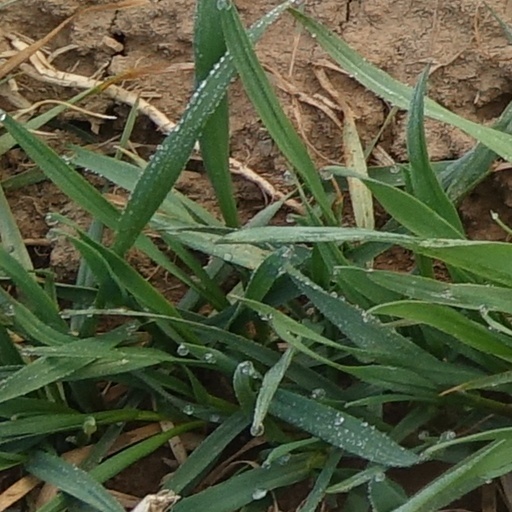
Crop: wheat